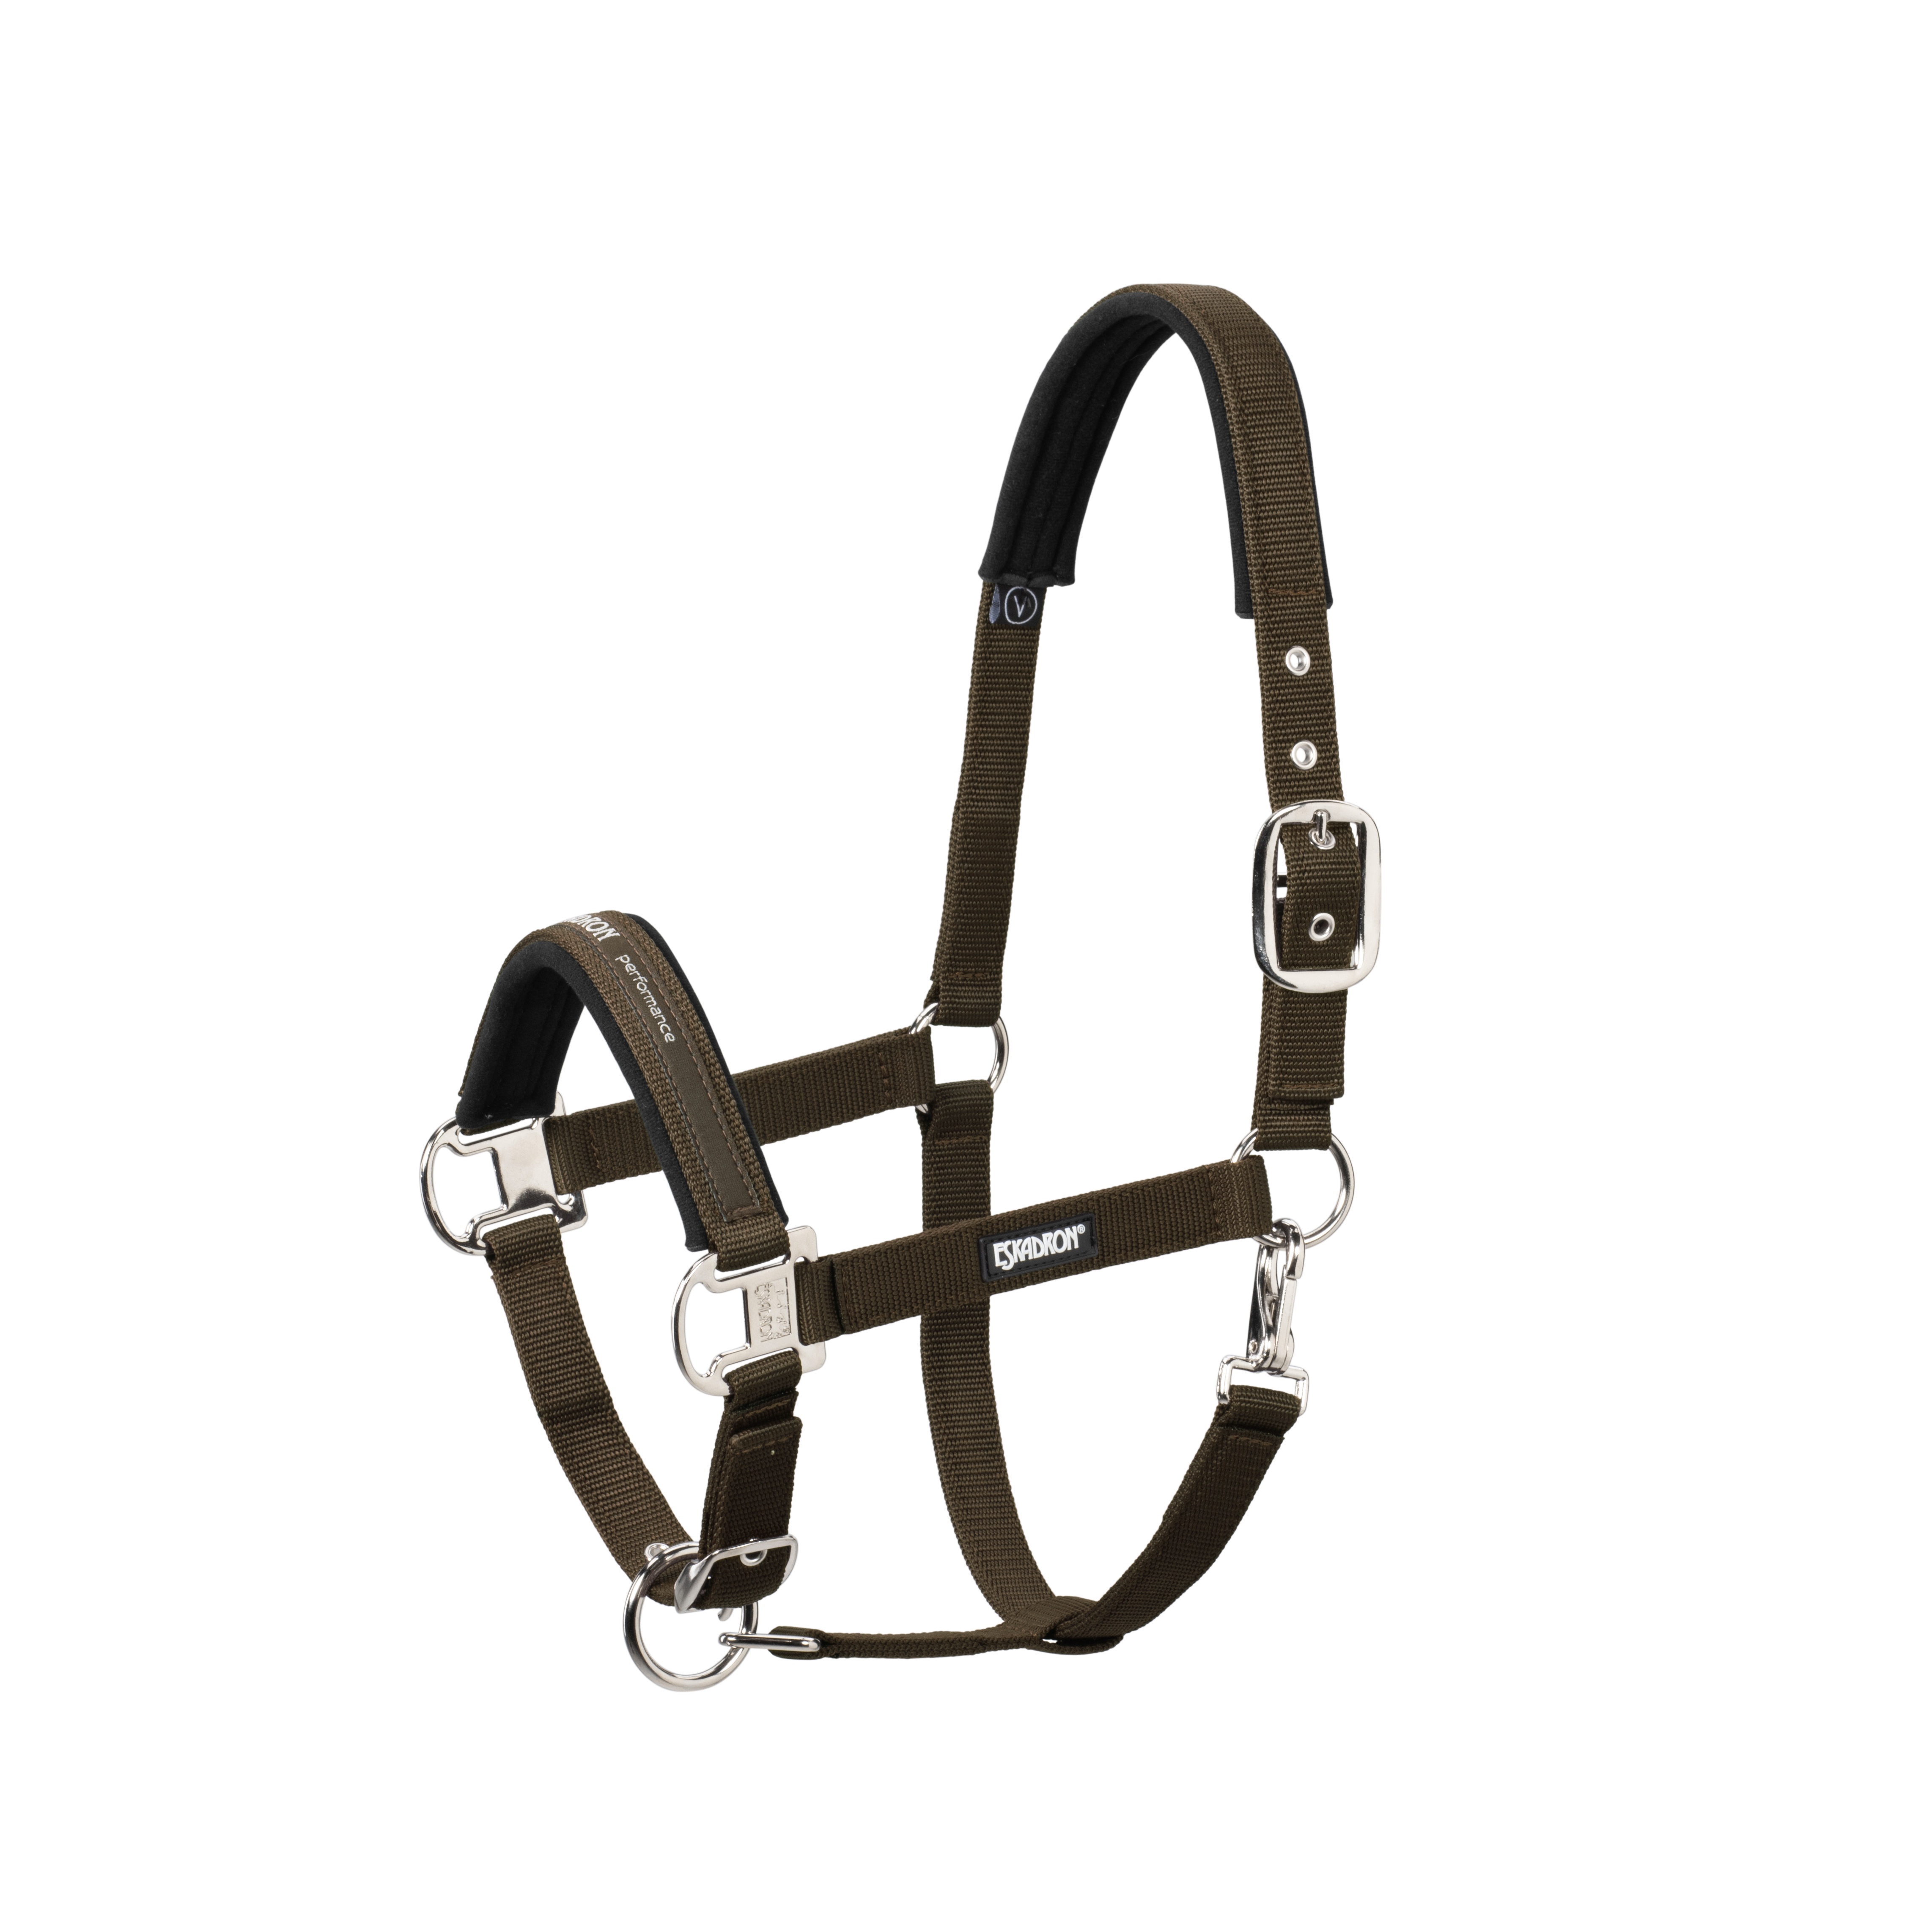
Licol Pin Buckle Basics Eskadron
Nouveau modèle Rembourrage doux sur le chanfrein et la têtière. Muserolle élaborée Muserolle et têtière réglable par boucle ardillon. Mousqueton de sous-gorge pour attache-rapide. Matériau ; Licol en nylon double épaisseur indéchirable. Bouclerie métal nickelé Tailles : P1 shetland P2 poney V cob W cheval WE grand cheval
Brand: Eskadron
Category: Sporting Goods > Outdoor Recreation > Equestrian > Horse Tack > Bridles > Bridle Replacement Parts